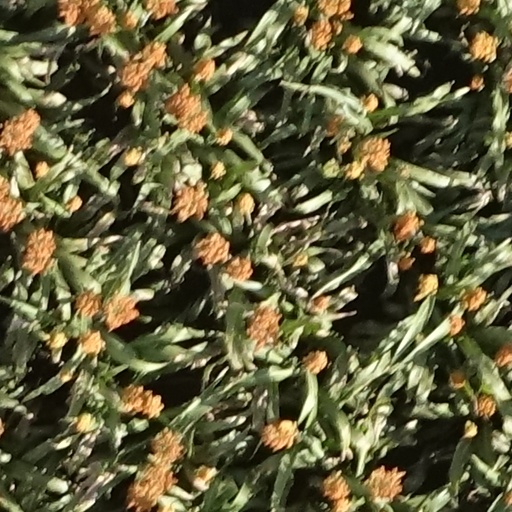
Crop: sorghum